Stepan Bandera Street (Lviv)

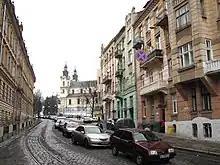
Bandera street

Stepan Bandera Street is one of the main streets of Lviv, Ukraine. It is located on the border of Halych and Frankivsk districts of Lviv. Bandera Street connects Kopernika and Horodotska streets. It is the border of the historical place New World.